William P. Biddle

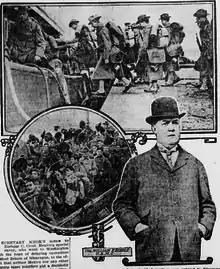
U.S. Marines leaving New York City in 1909 for deployment in Nicaragua. Then-Colonel Biddle is in civilian clothes at right.

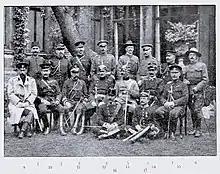
Foreign observers during German military maneuvers in 1904. Biddle is in the back row, fourth from the right.

William Phillip Biddle was born on December 15, 1853, in Philadelphia, Pennsylvania. His family was a part of the prominent Biddle family. He was educated in private schools in the Philadelphia area, by touring and at the University of Pennsylvania, where he joined the prestigious fraternity Delta Psi AKA St. Anthony Hall as did a number of Biddle family men.